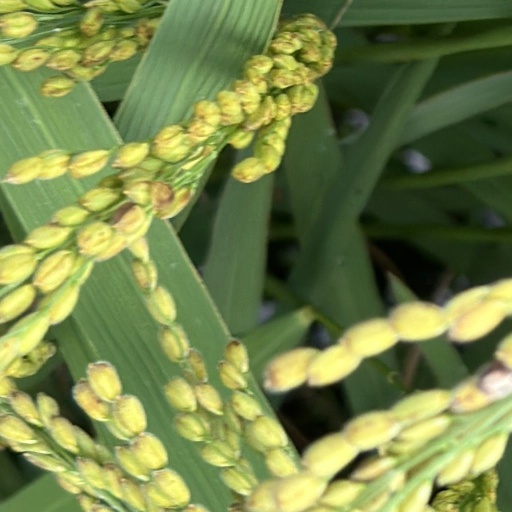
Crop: rice